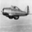
Label: airplane